Industrias Aeronáuticas y Mecánicas del Estado

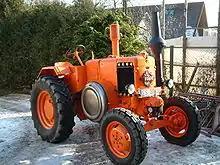
"Pampa" tractor (pictured in 2005) with its original orange color

The IAME Tractor Factory and Motorcycles had two significatie products, the "Pampa" tractor and the "Puma" motorcycle. The Pampa was developed to provide agricultural machinery to satisfy the needs of local farmers. The project to manufacture tractors in Argentina stated in June 1952, with the idea of a vehicle that could be operated easily.